John Timon

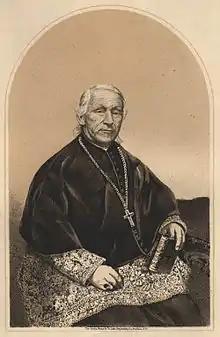

John Timon, CM (February 12, 1797 – April 16, 1867) was an American Catholic prelate who served as the first Bishop of Buffalo and founded the Brothers of the Holy Infancy. He was a member of the Vincentians.